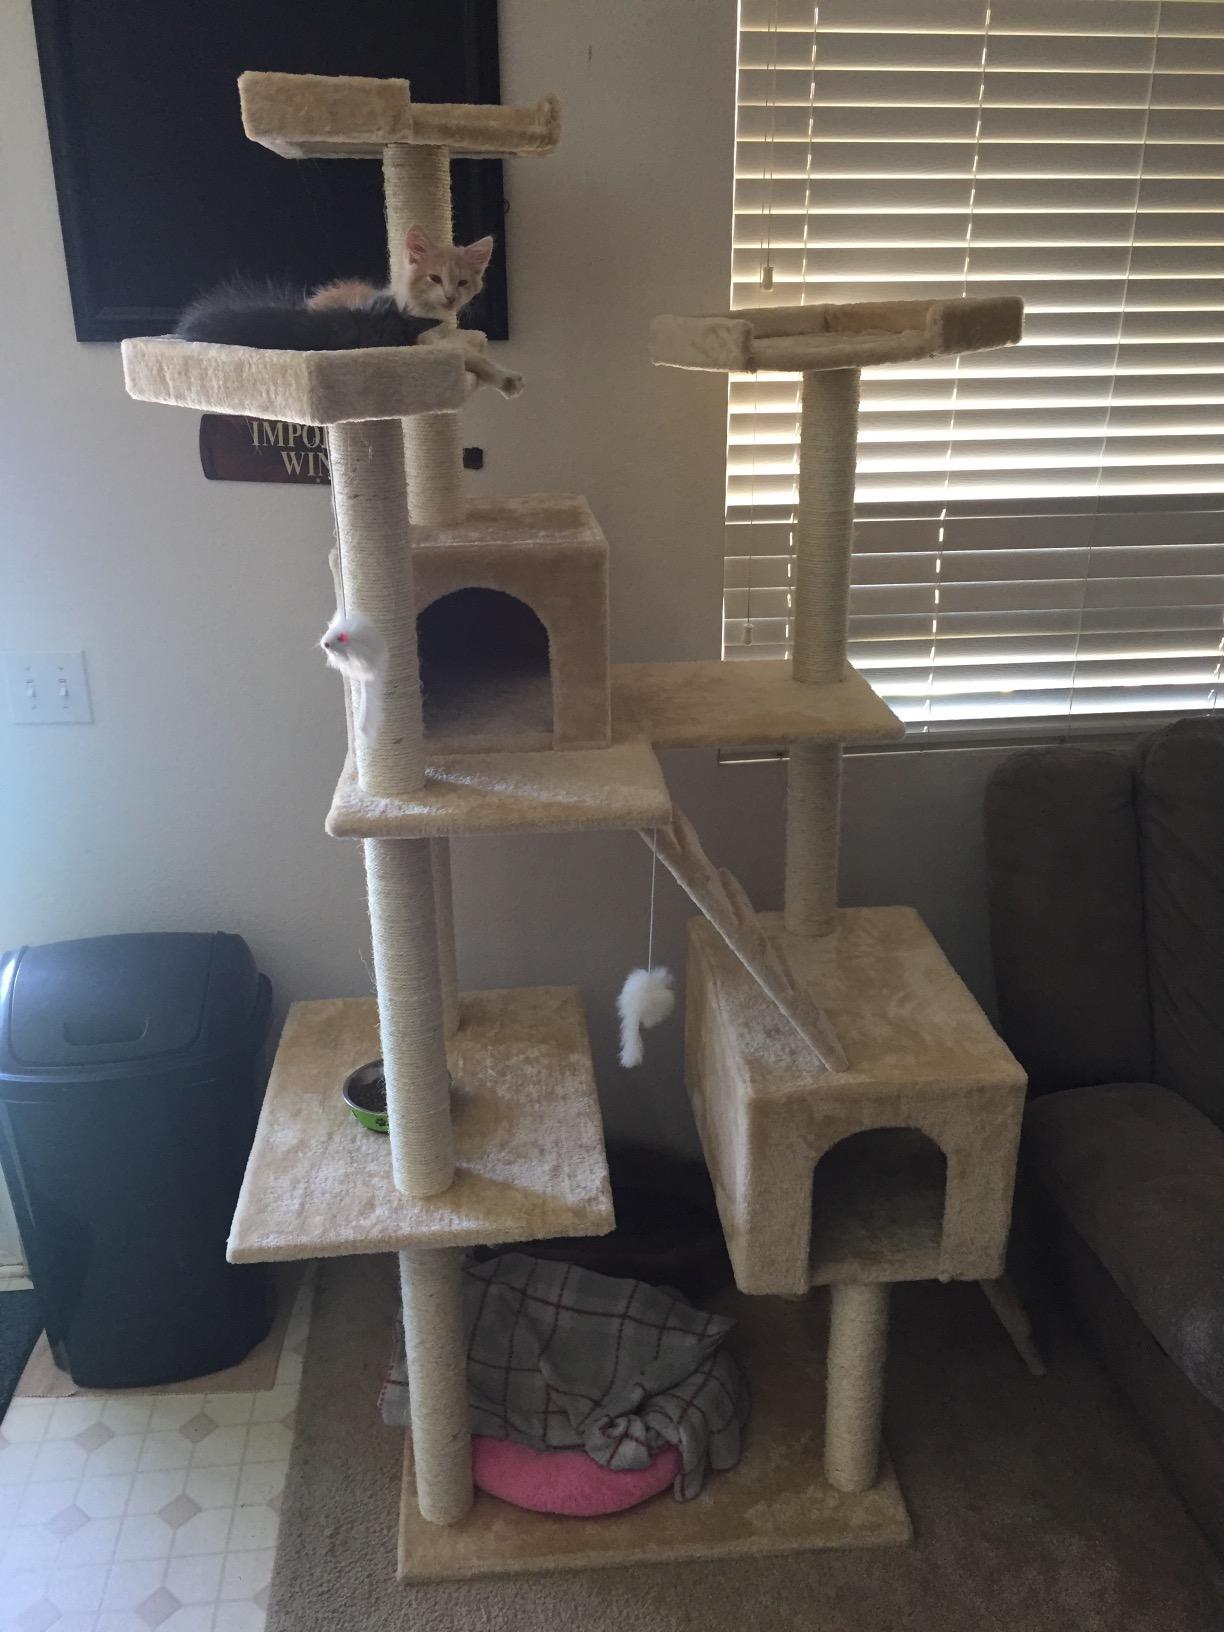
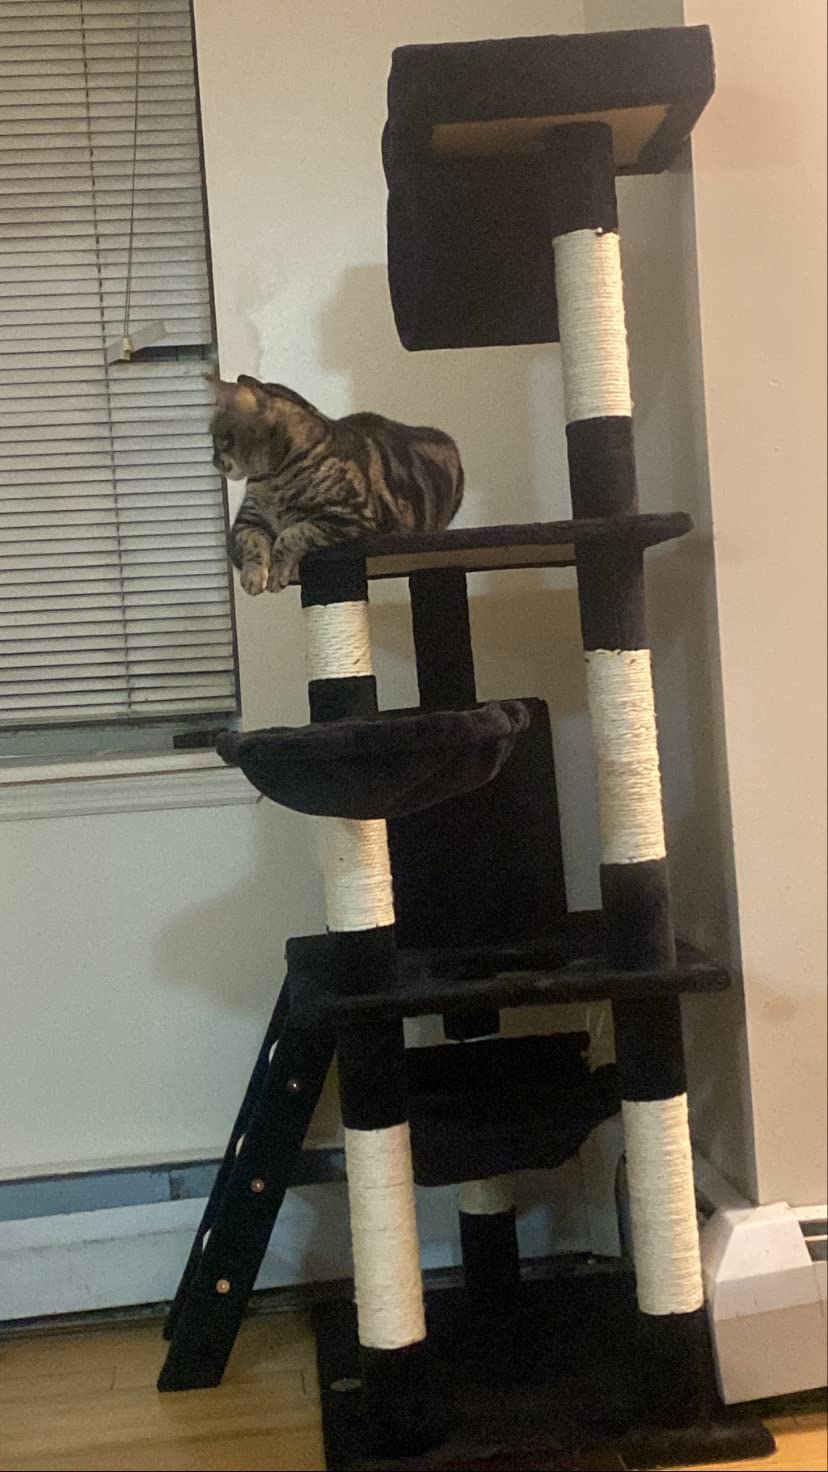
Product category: items_cat tree
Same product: no